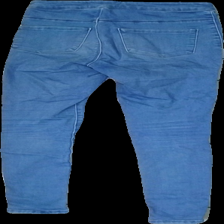
View: back
Type: Jeans
Category: Ladies
Brand: Not in the list
Brand text on label: the denim edit
Colors: Blue
Material: 91% Cotton 9% Cont?
Cut: Tight
Size: 36
Season: All
Trend: Denim
Damage: Damaged elastane
Damage location: middle center
Price range: <50
Recommended usage: Export
Description: Blue tight jeans